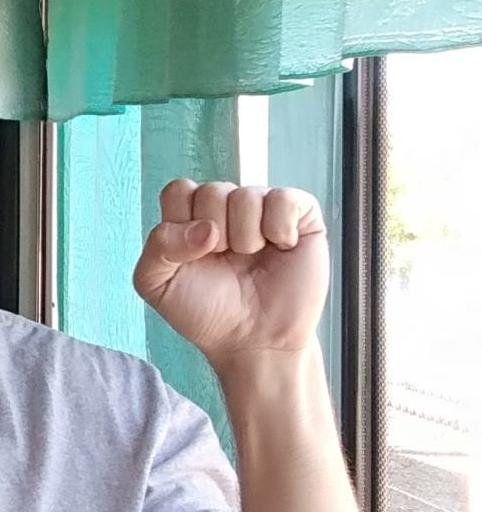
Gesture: fist